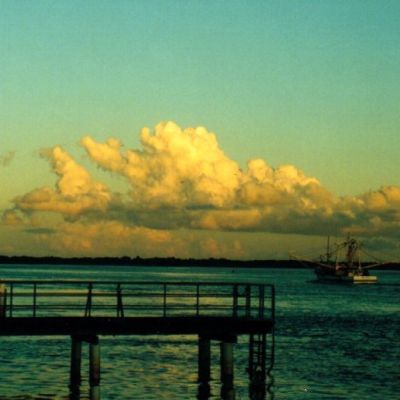
Cloud type: Cumulus (Cu)